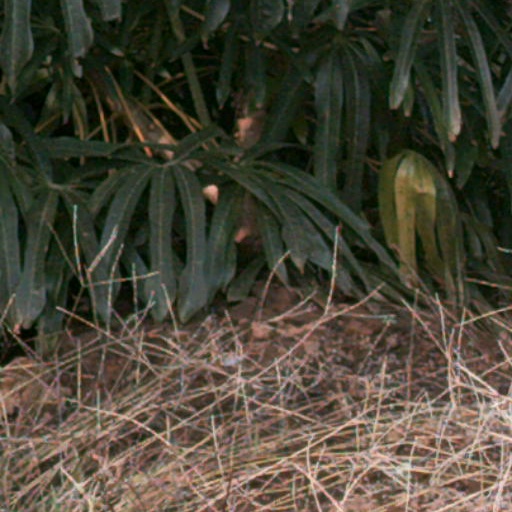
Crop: cassava